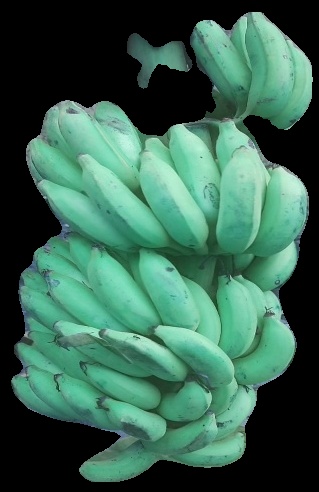
Variety: elakki-bale
Grade: grade2